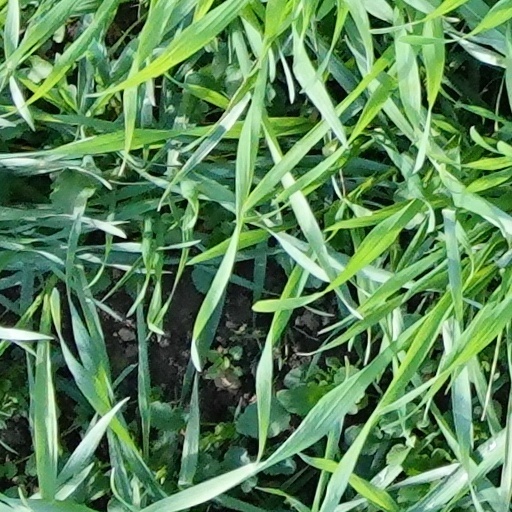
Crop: wheat